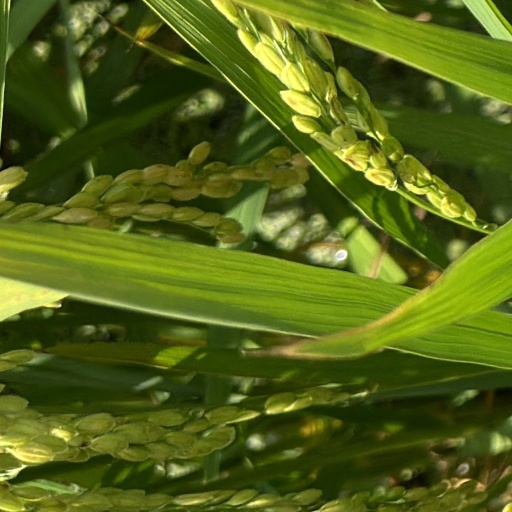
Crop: rice